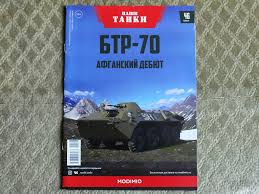
Label: BTR-70